Giant otter

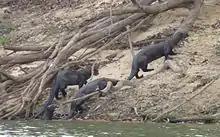
A group of four giant otters emerging from the water to patrol a campsite on the riverbank at Cantão State Park

Giant otters use areas beside rivers for building dens, campsites, and latrines. They clear significant amounts of vegetation while building their campsites. One report suggests maximum areas long and wide, well-marked by scent glands, urine, and feces to signal territory. Carter and Rosas found average areas a third this size. Giant otters adopt communal latrines beside campsites, and dig dens with a handful of entrances, typically under root systems or fallen trees. One report found between three and eight campsites, clustered around feeding areas. In seasonally flooded areas, the giant otter may abandon campsites during the wet season, dispersing to flooded forests in search of prey. Giant otters may adopt preferred locations perennially, often on high ground. These can become quite extensive, including "backdoor" exits into forests and swamps, away from the water. Otters do not visit or mark every site daily, but usually patrol all of them, often by a pair of otters in the morning.